Unimog 405

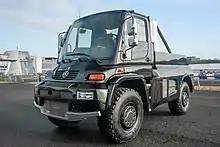
Brabus Unimog U 500 Black Edition

In December 2005, Mercedes-Benz presented the Brabus Unimog U 500 Black Edition at the Dubai Motor Show. The Brabus Unimog U 500 Black Edition is a luxury version of the Unimog, heavily modified by Brabus. It features chrome bumpers, exhaust tips, an all-black exterior, new body panels, and a giant steel rollover protection bar. The interior panels are made of carbon fiber, and the upholstery is made of alcantara, leather, and luxurious cloth. The windows are tinted. Many interior parts – such as the infotainment system, sound system, and steering wheel – were also used in the contemporary Mercedes-Benz S-Class, the W 220. Although based on the U 500 model, the Brabus Unimog U 500 Black Edition has the maximum permissible mass rating of the Unimog U 400, which is 11,990 kg. It is equipped with the 205 kW version of the OM 906 six-cylinder engine and the automatic shifting option for the gearbox; the top speed is 120 km/h. In late 2005, Mercedes-Benz announced that the Brabus Unimog U 500 Black Edition would be put into series production if demand for the vehicle existed. One year later, German news paper Die Welt wrote that six Unimog U Black Edition were sold, with three being in production. The total production figure was said to be not greater than ten.